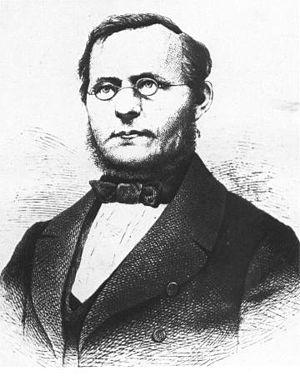
Wilhelm Wolff, né le 21 juin 1809 à Żarów et mort le 9 mai 1864 à Manchester, est un socialiste allemand proche de Karl Marx.